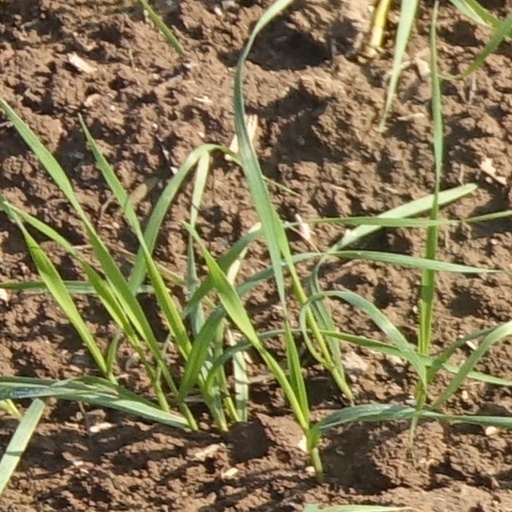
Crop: wheat